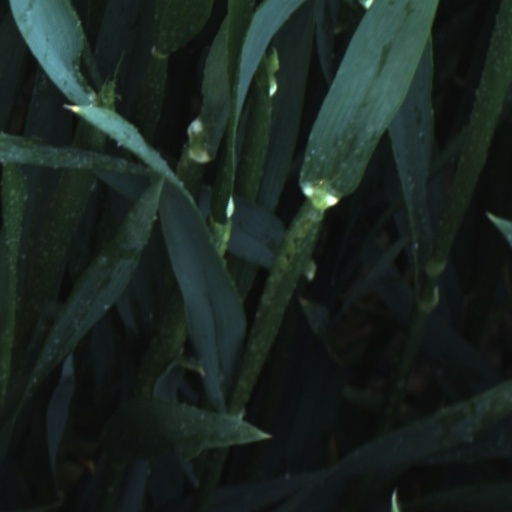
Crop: wheat